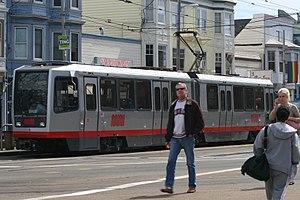
Le Muni Metro de San Francisco est un système de métro léger composé de sept lignes. Son tronçon principal se trouve sous Market Street au-dessus des lignes du BART.